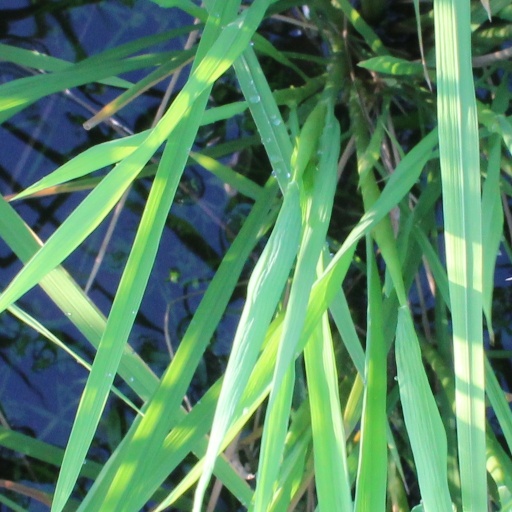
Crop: rice